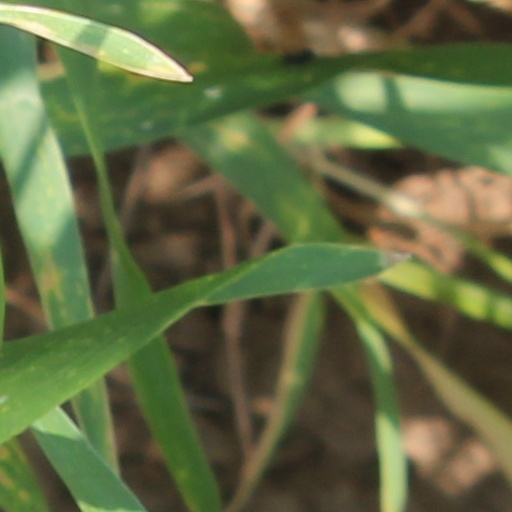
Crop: wheat